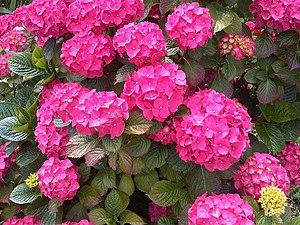
Hydrangea macrophylla, appelé Hortensia dans la langue vernaculaire, est une espèce d'arbustes, de la famille des Hydrangeaceae, originaire du Japon.